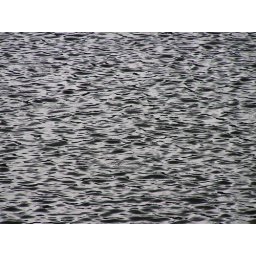
Hier stortte het van de regen was erg mooi te zien in het water